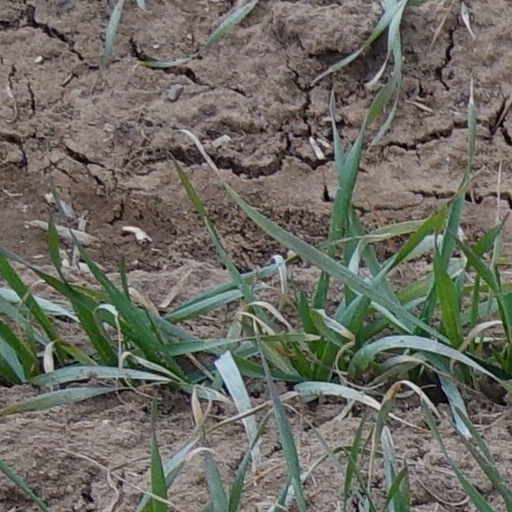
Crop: wheat